ThinkPad X series

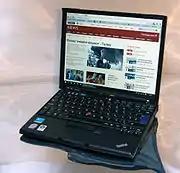
A Lenovo ThinkPad X61

The X61 received mixed user reviews on CNET, with some users reporting display problems and delivery delays, while others praised the laptop for performance and portability.